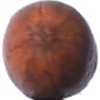
Label: nut_pecan